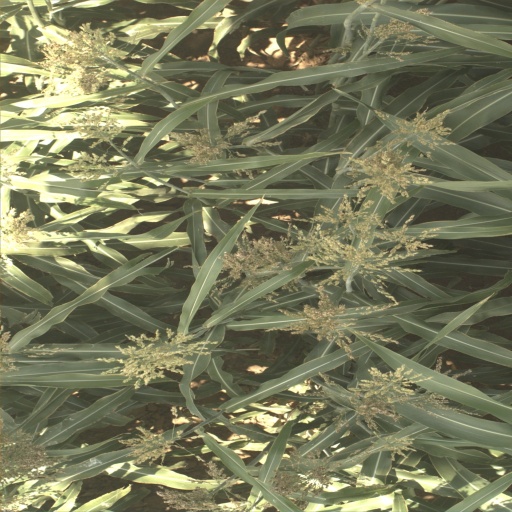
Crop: sorghum